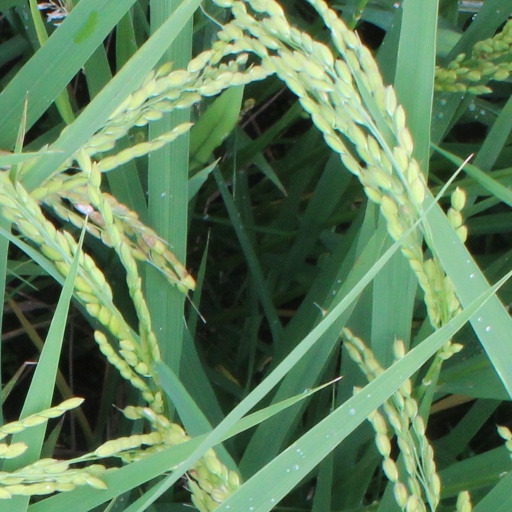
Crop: rice